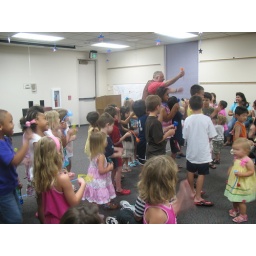
Dan Brinkman, the Balloonatic, came to the library and entertained the kids in an exciting program filled with balloons animals and fun!